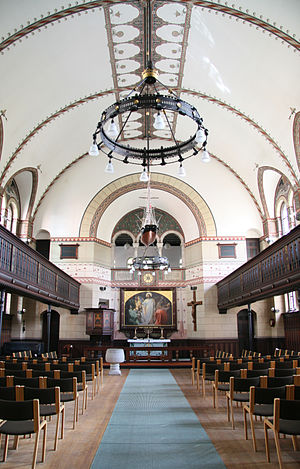
Sankt Lukas Kirke (Frederiksberg) / Interiør
Sankt Lukas Kirke ligger på Christian Richardts Vej i Frederiksberg Kommune.